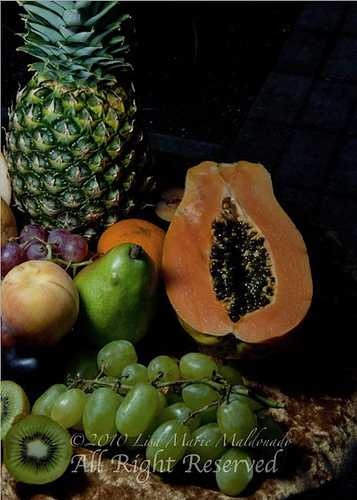
Label: Pineapple